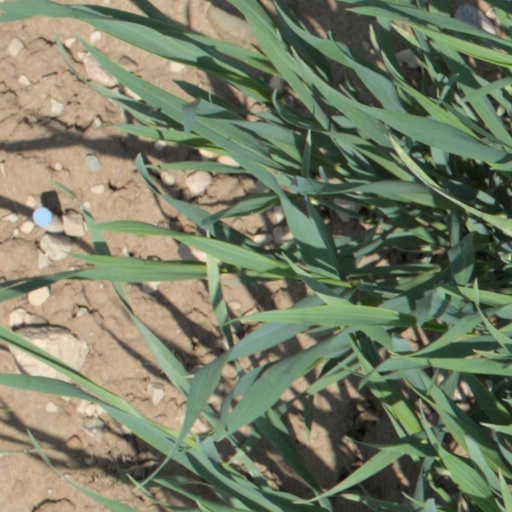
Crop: wheat